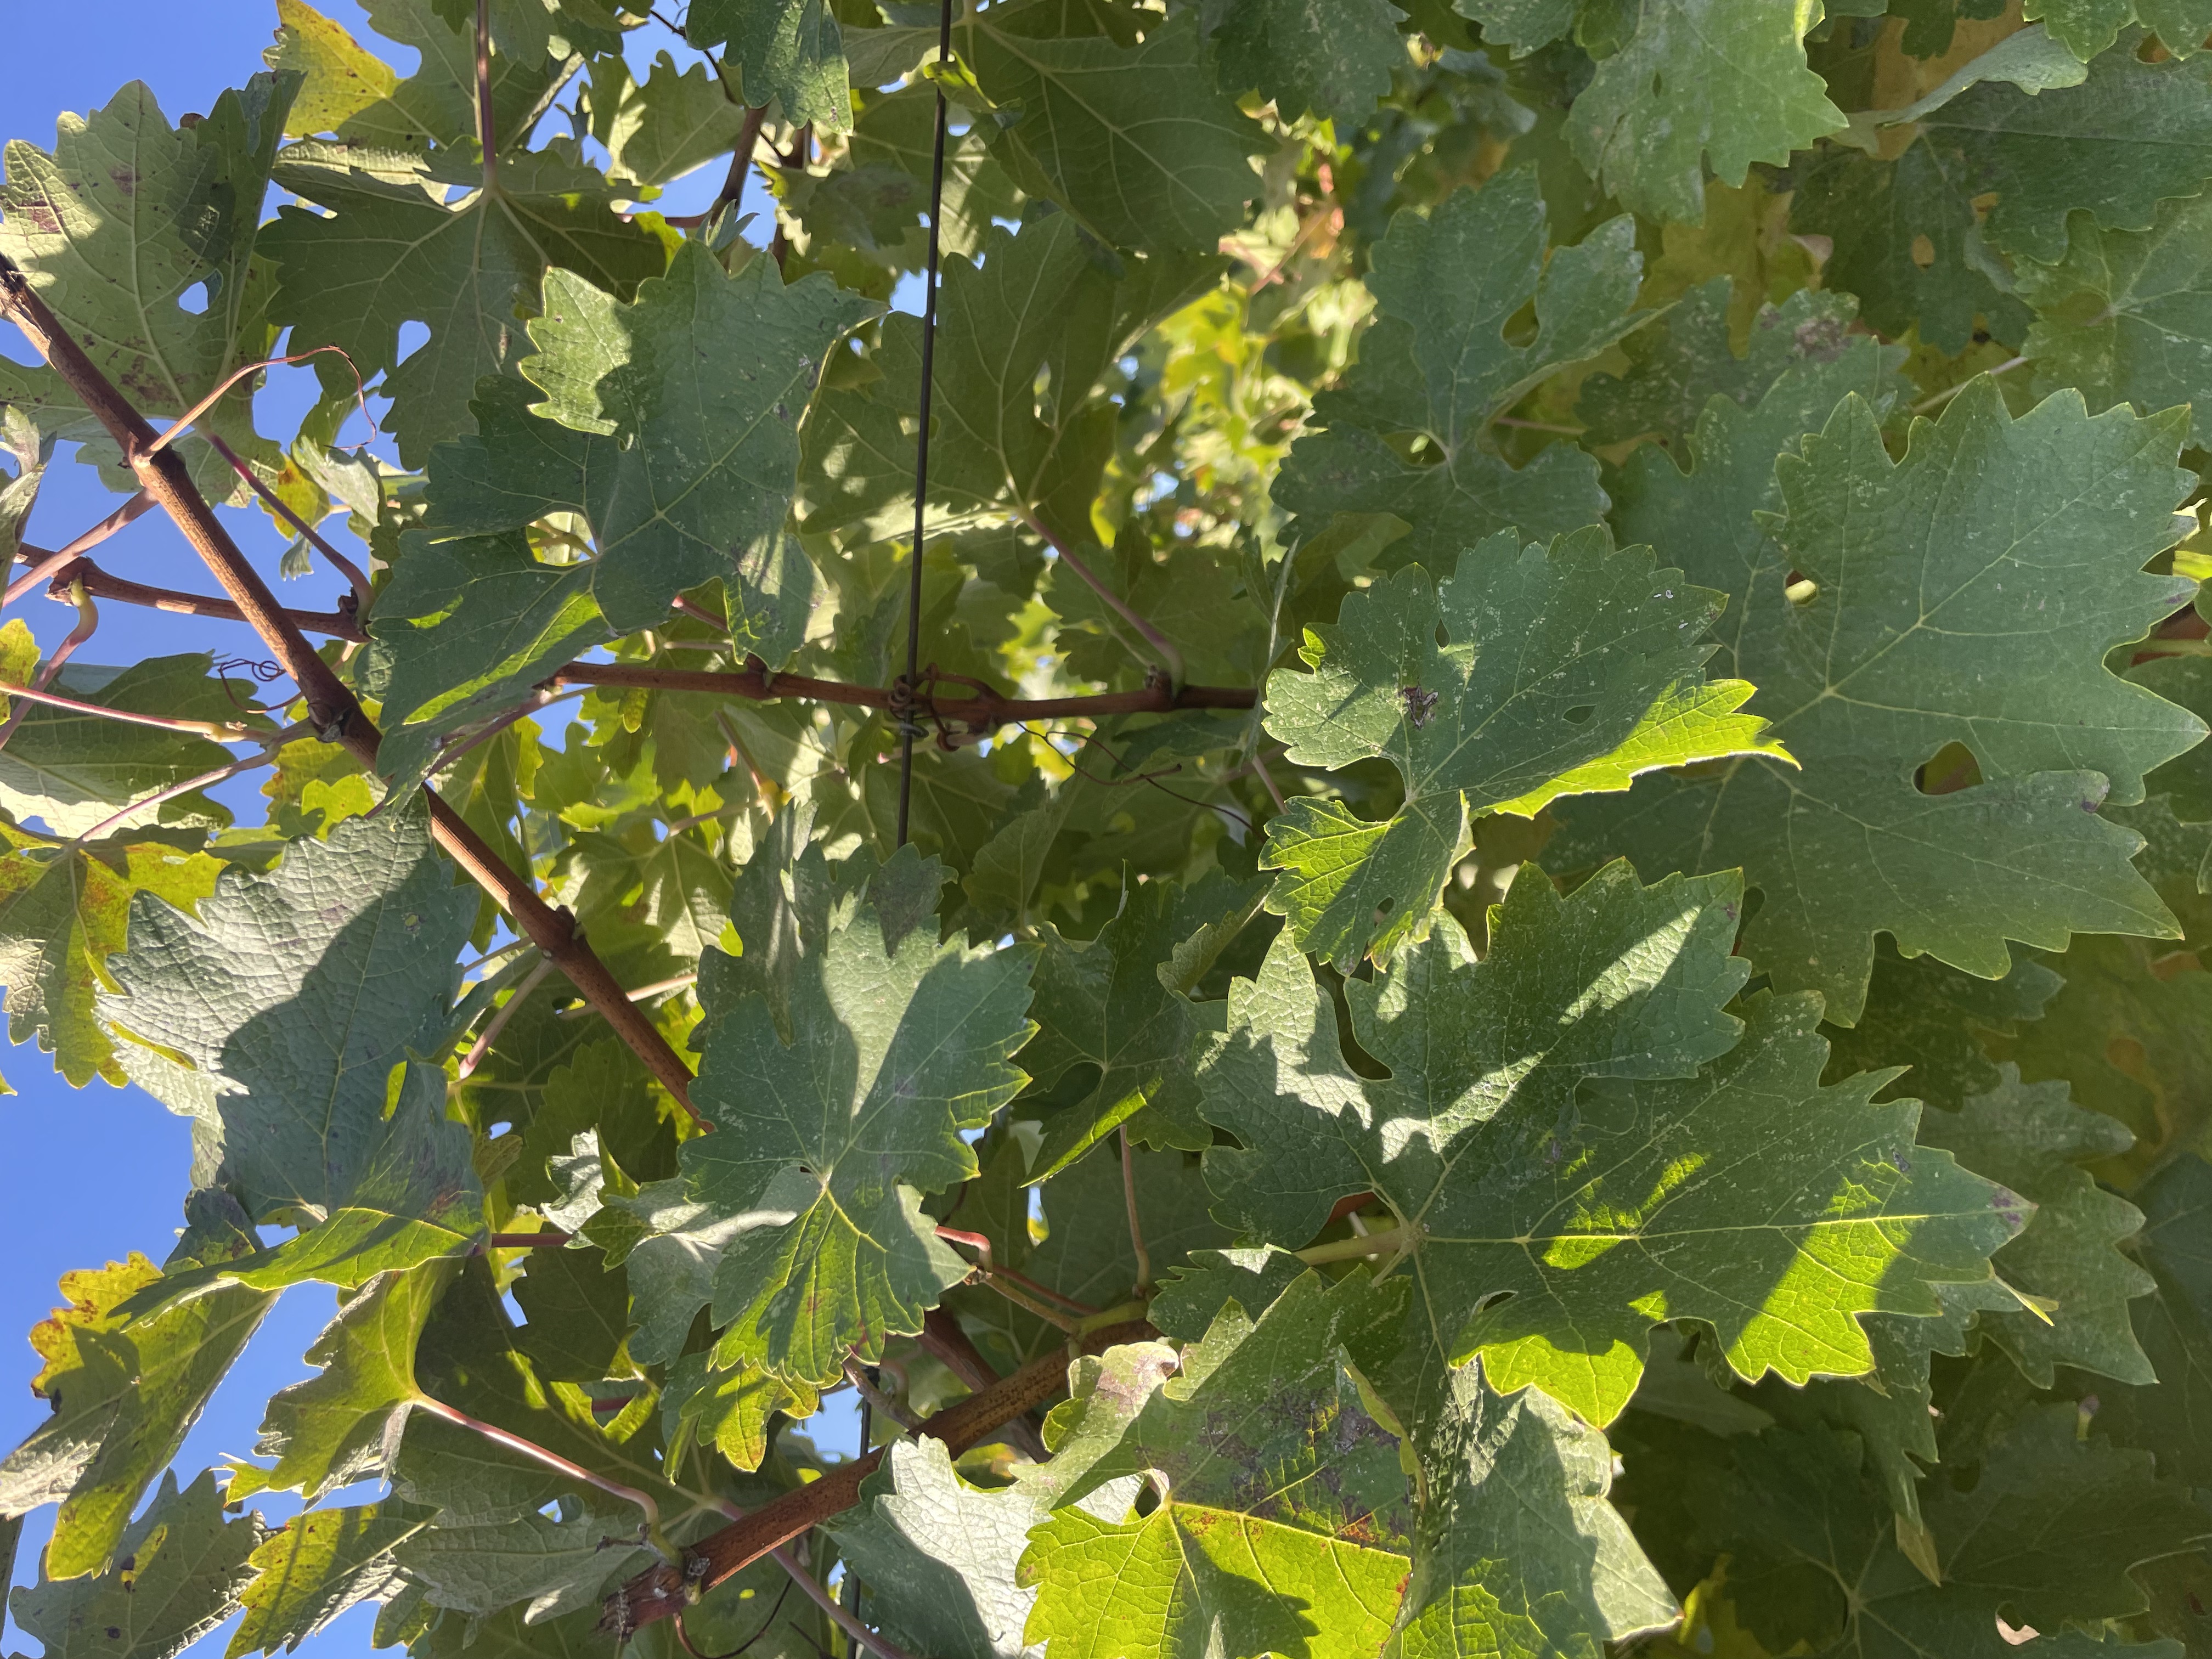
Label: No Virus